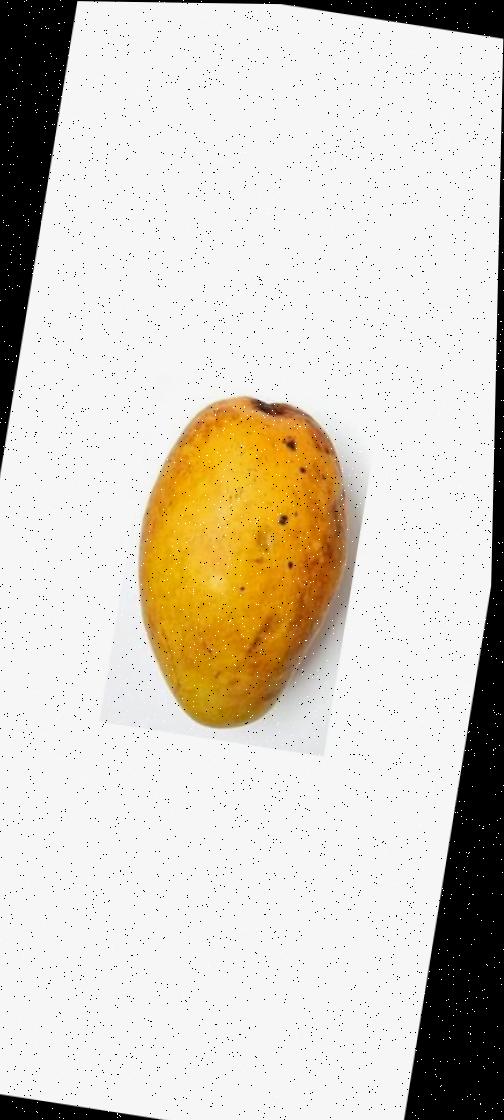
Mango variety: Bari-11